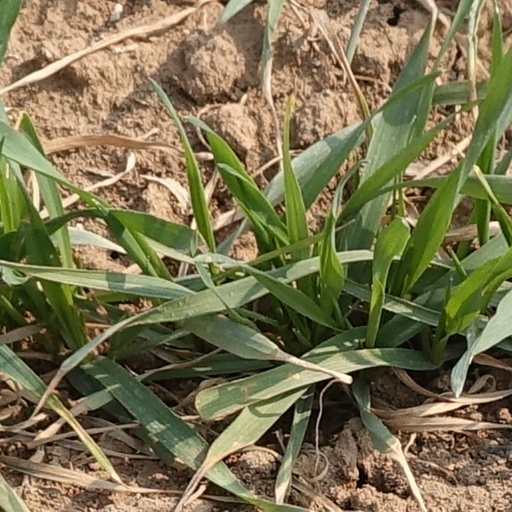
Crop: wheat